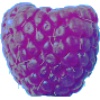
Label: Raspberry 1